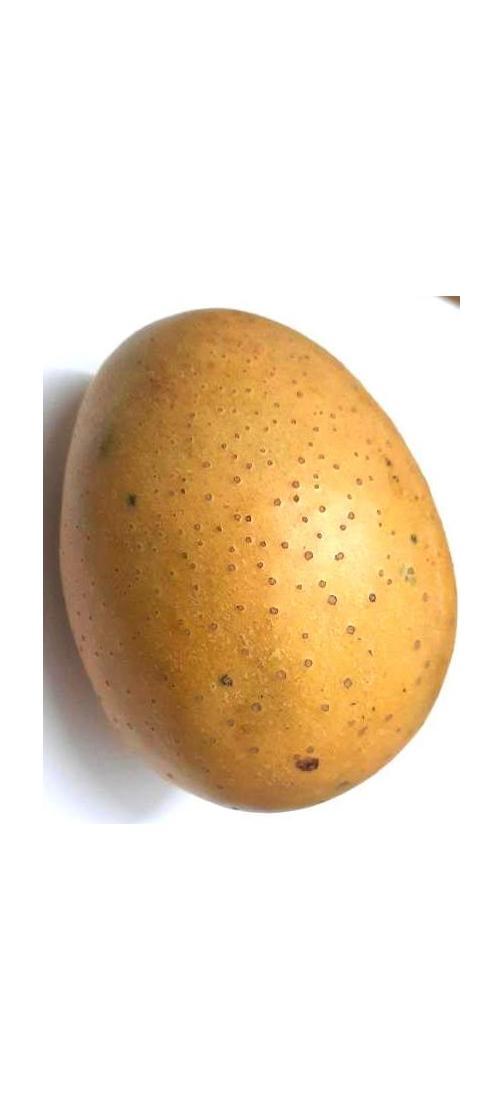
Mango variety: Gourmoti